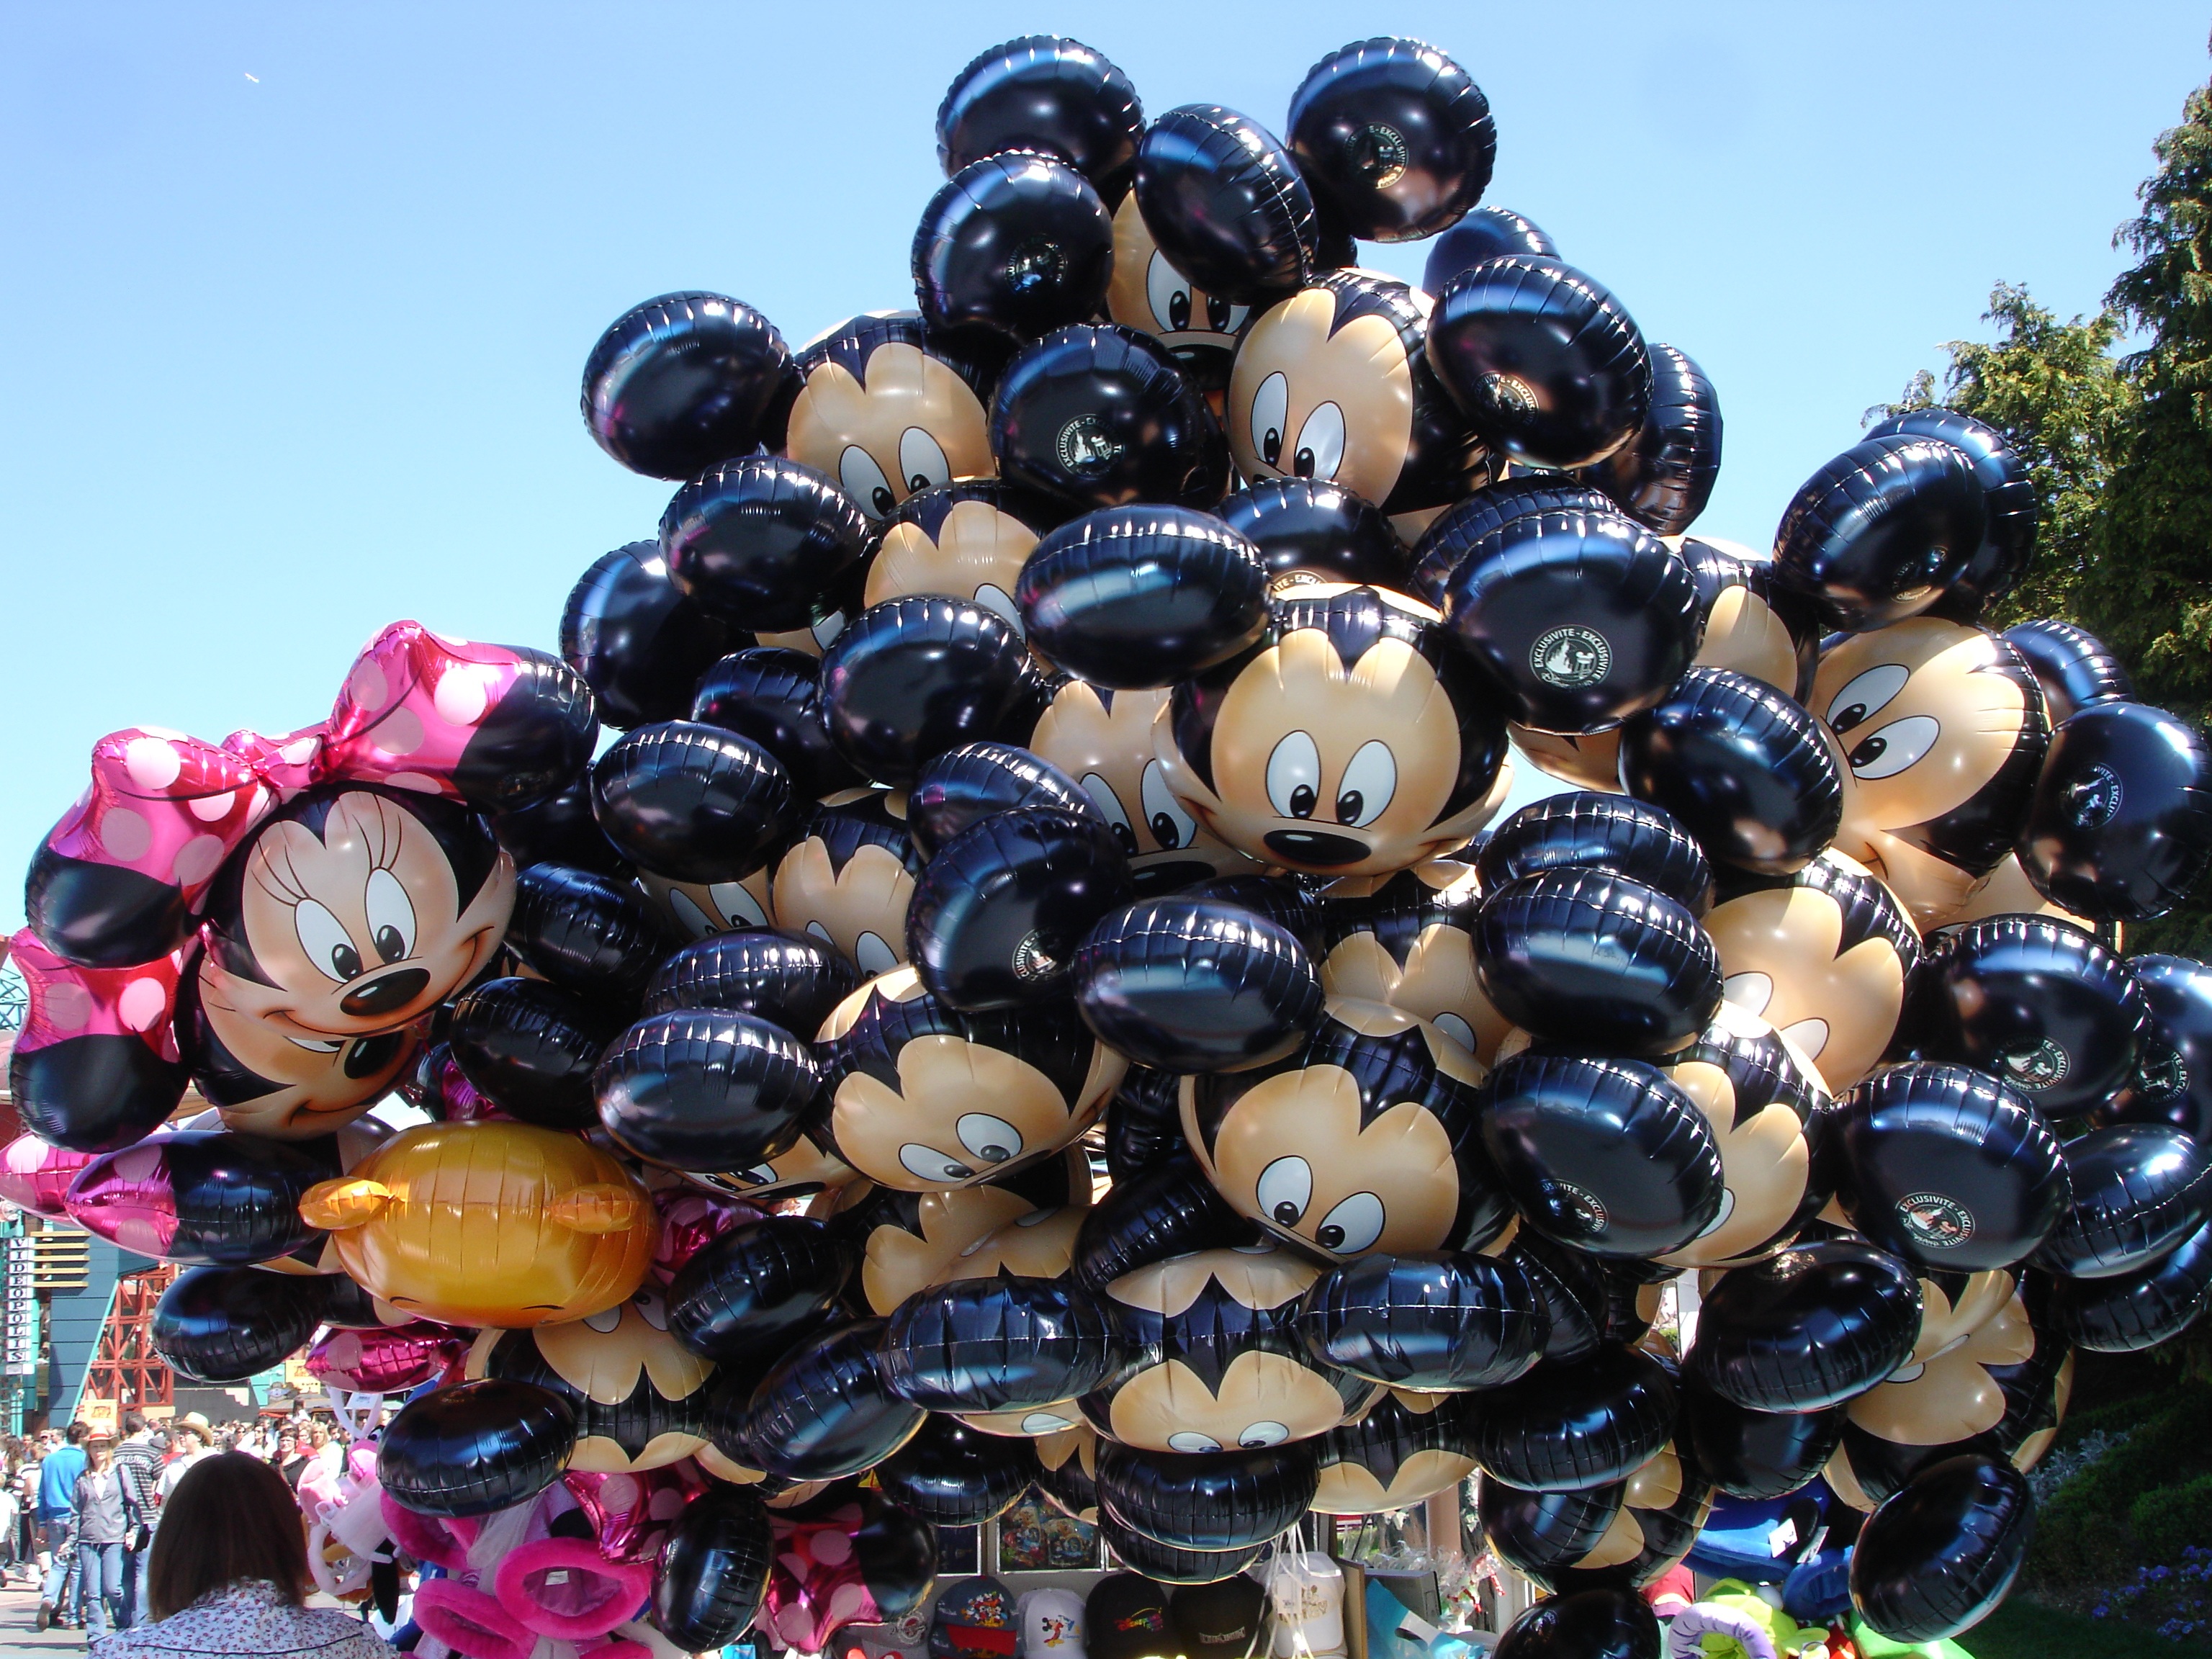
tree, paris, balloons, disneyland, theme, mickey mouse, disneyland paris